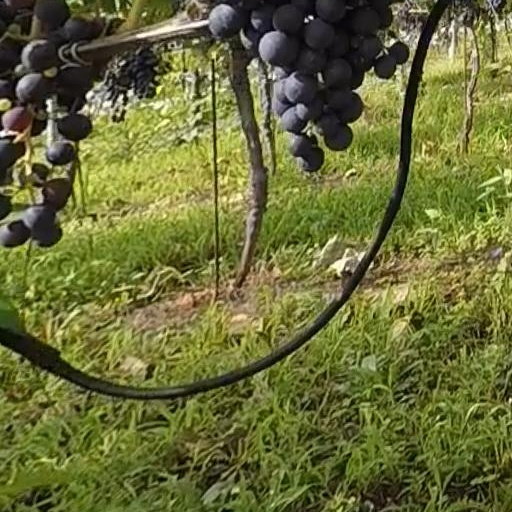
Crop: grape